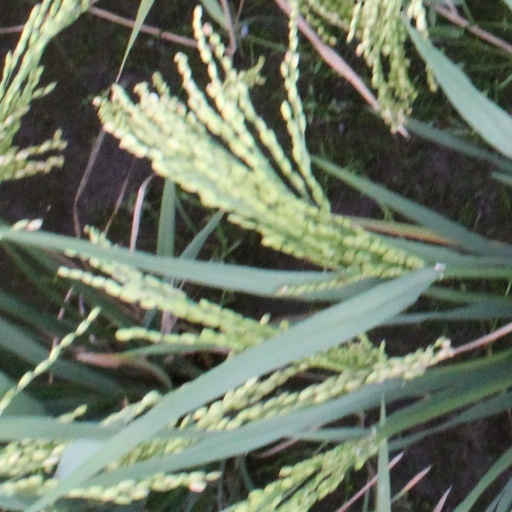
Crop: rice